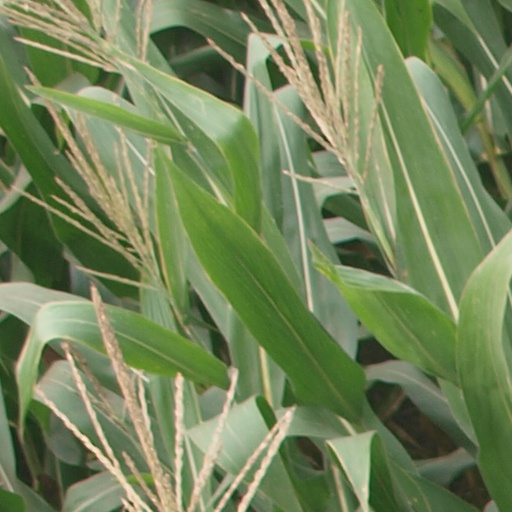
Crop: maize; corn